Caloundra West, Queensland

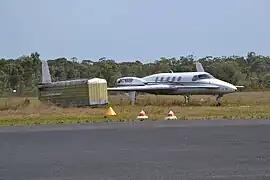
Beech Starship at Caloundra Airport

Caloundra West is a mixed-use suburb of Caloundra in the Sunshine Coast Region, Queensland, Australia. In the , Caloundra West had a population of 7,270 people.